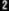
Number: 2